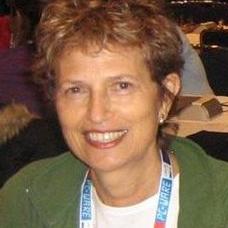
Age: 56